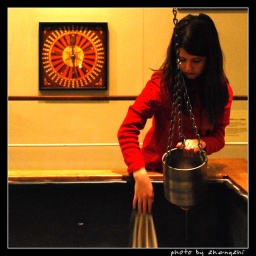
A girl plays with sand inside the sand pattern pendulum in Museum of Science.